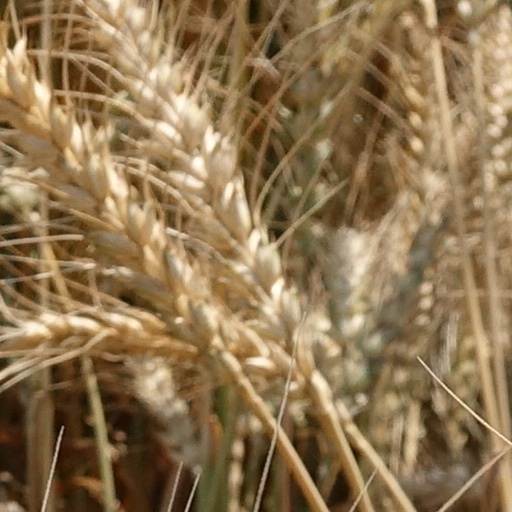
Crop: wheat